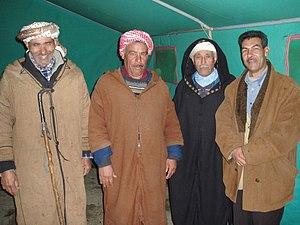
Nord afrique This is an image of Cultural Fashion or Adornment from Algeria
La Kachabia appelée aussi Kachabiya ou kchabia est une tenue typiquement algérienne berbère et masculine.